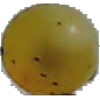
Label: white_grape